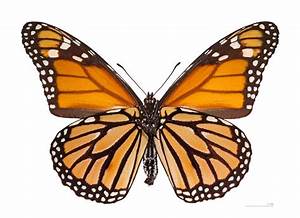
Label: butterfly